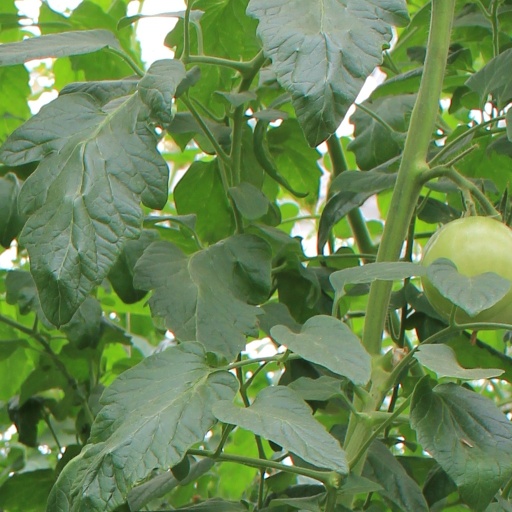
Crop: tomato